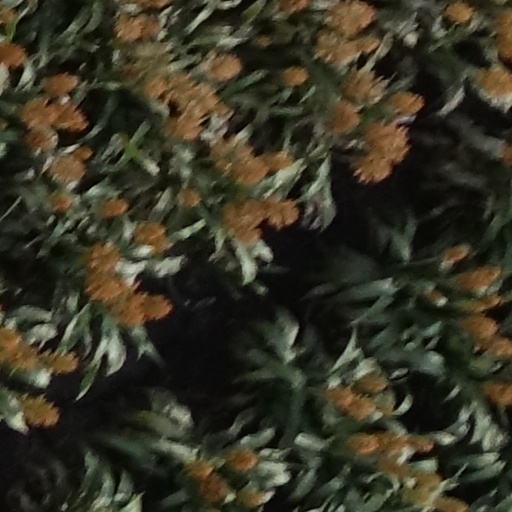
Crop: sorghum